Answer in natural language. Considering the relative positions, where is countertop c x (highlighted by a blue box) with respect to framed landscape photograph with black wood frame (highlighted by a green box)? Choose between the following options: left or right
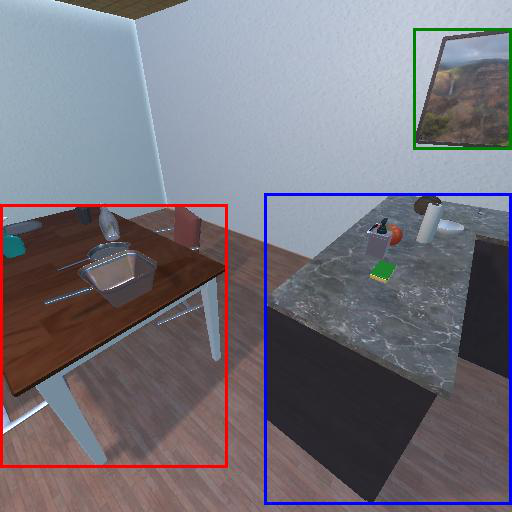
<answer>left</answer>